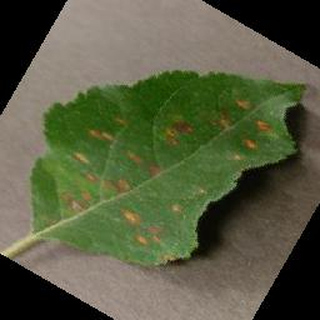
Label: apple_cedar_apple_rust